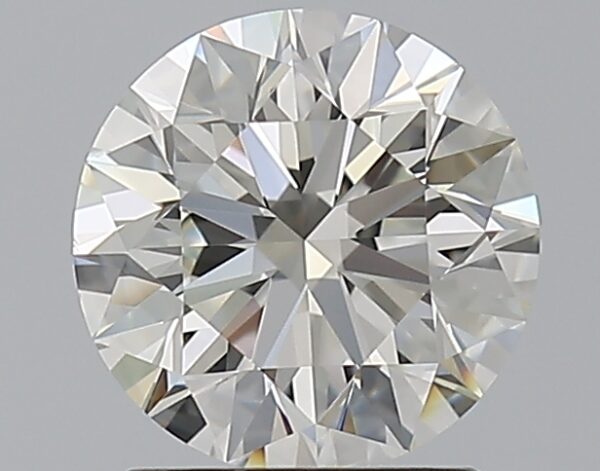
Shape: round
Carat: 1.51
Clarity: VS1
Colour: I
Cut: EX
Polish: EX
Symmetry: EX
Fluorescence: F
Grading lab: GIA
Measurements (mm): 7.25 x 7.28 x 4.59